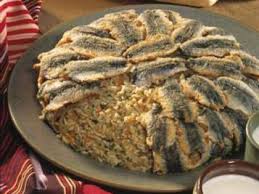
Yemek: hamsi